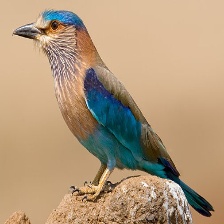
Species: INDIAN ROLLER
Scientific name: CORACIAS BENGHALENSIS